Carter Beauford

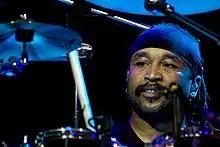
Beauford performing in 2008

Carter Anthony Beauford (born November 2, 1958) is an American drummer, percussionist, and founding member of Dave Matthews Band. He is known for his ability to adapt to a variety of genres, and both his ambidextrous and his open-handed drumming styles. He plays the drums and sings backing vocals in the band. Beauford was ranked number 10 by a "Rolling Stone" magazine reader's poll in 2010 for the greatest drummers of all time.